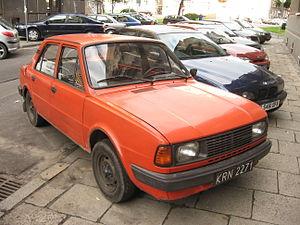
La Škoda type 742 est un modèle d’automobile produit par le constructeur tchécoslovaque AZNP entre 1976 et 1990. Elle était vendue sous les appellations Škoda 105, Škoda 120, et Škoda 130. Le type 742 a été la dernière voiture à moteur arrière proposée par Škoda.